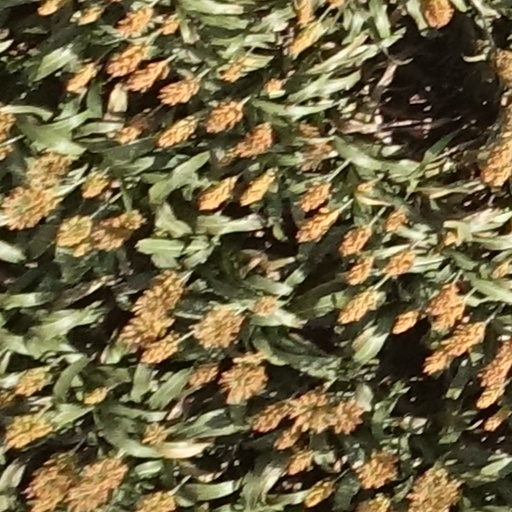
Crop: sorghum